Arniston House

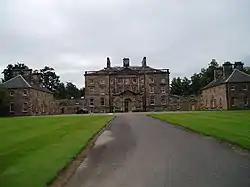
Arniston House

Arniston House is a historic house in Midlothian, Scotland, near the village of Temple. This Georgian mansion was designed by William Adam in 1726 for Robert Dundas, of Arniston, the elder, the Lord President of the Court of Session. The western third of the house was added by John Adam, son of William and brother of Robert Adam, in 1753.